Heathrow Terminals 2 & 3 railway station

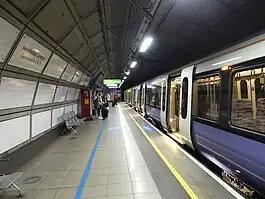
Heathrow Terminals 2 & 3 railway station platform as seen in June 2022

Heathrow Terminals 2 & 3 railway station (also known as Heathrow Central) serves Terminal 2 and Terminal 3 (and formerly Terminal 1 before its closure in 2015) at London Heathrow Airport.